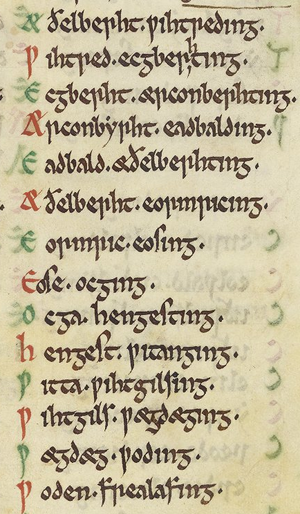
Æthelberht II est roi de Kent de 725 à sa mort, en 762.
La liste des rois du Kent réunit les souverains du royaume anglo-saxon de Kent, de ses fondateurs légendaires, les frères Hengist et Horsa, qui auraient vécu au milieu du Vᵉ siècle, jusqu'à son annexion au royaume de Wessex, au début du IXᵉ siècle.